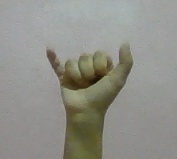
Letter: ya